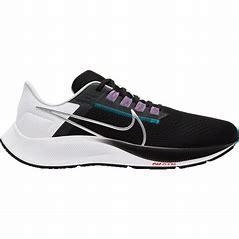
Brand: Nike
Model: College Air Zoom Pegasus 38